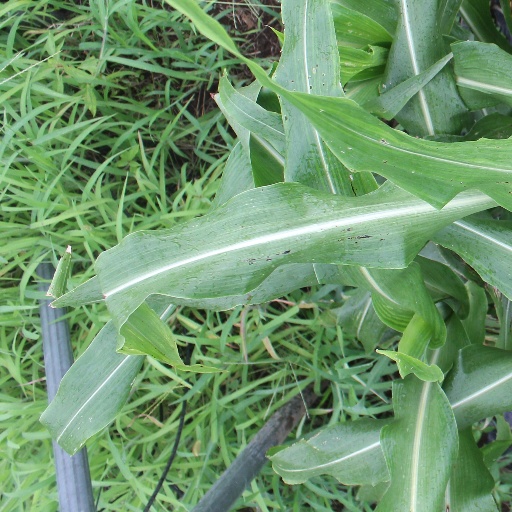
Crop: sorghum